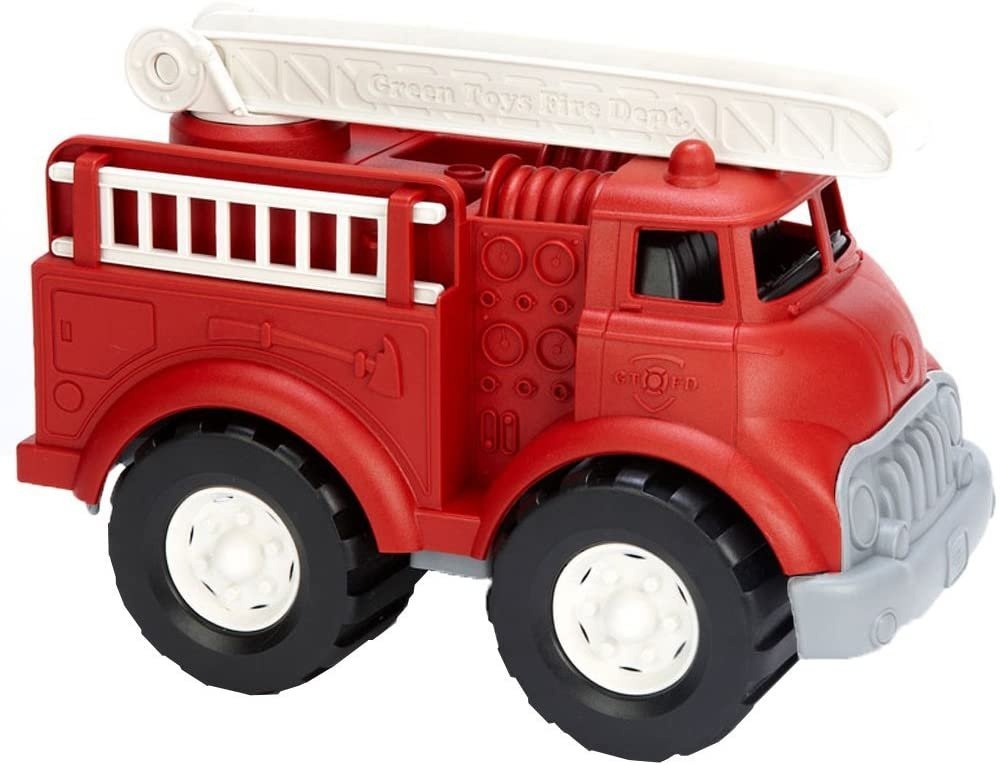
Green Toys Fire Truck - Toy Red Firetruck - Made in USA from Recycled Plastic
Brand: Green Toys
Improve the imaginative skills of your child with Green Toys Fire Truck. This toy truck is made with plastic milk jugs containing no BPA, phthalates, or PVC — this toy is safe for environment as well as your child. Molded detailing on the body of the truck including hatchets compartments, dials along with GTFD shield ensures safety of your child against injuries while playing. This toy truck is also useful for improving the gross motor and motor skills along with the development of pincers grip. Make way for our newest product–the world’s emergency vehicle. Made from 100% recycled plastic milk containers. No metal axles. Sturdy roof ladder pivots vertically and rotates 360 degrees. Two removable side ladders. All Green Toys products are 100% made in the USA. To be more specific, they are produced in California, a state known for strict toy safety and environmental laws. All Green Toys products are packaged in recycled corrugated boxes with no plastics, cellophane or twist-ties, and are 100% recyclable. Green Toys products are tested by nationally recognized, independent, third-party labs (located, yes, in the USA.) They contain no traceable amounts of Phthalates or BPA.
Category: Toys & Games > Toys > Play Vehicles > Toy Trucks & Construction Vehicles